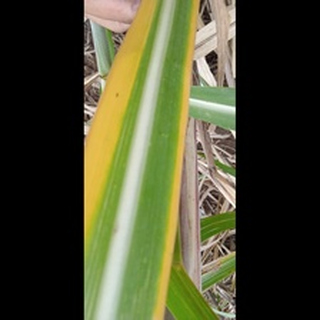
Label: sugarcane_yellow_leaf_disease